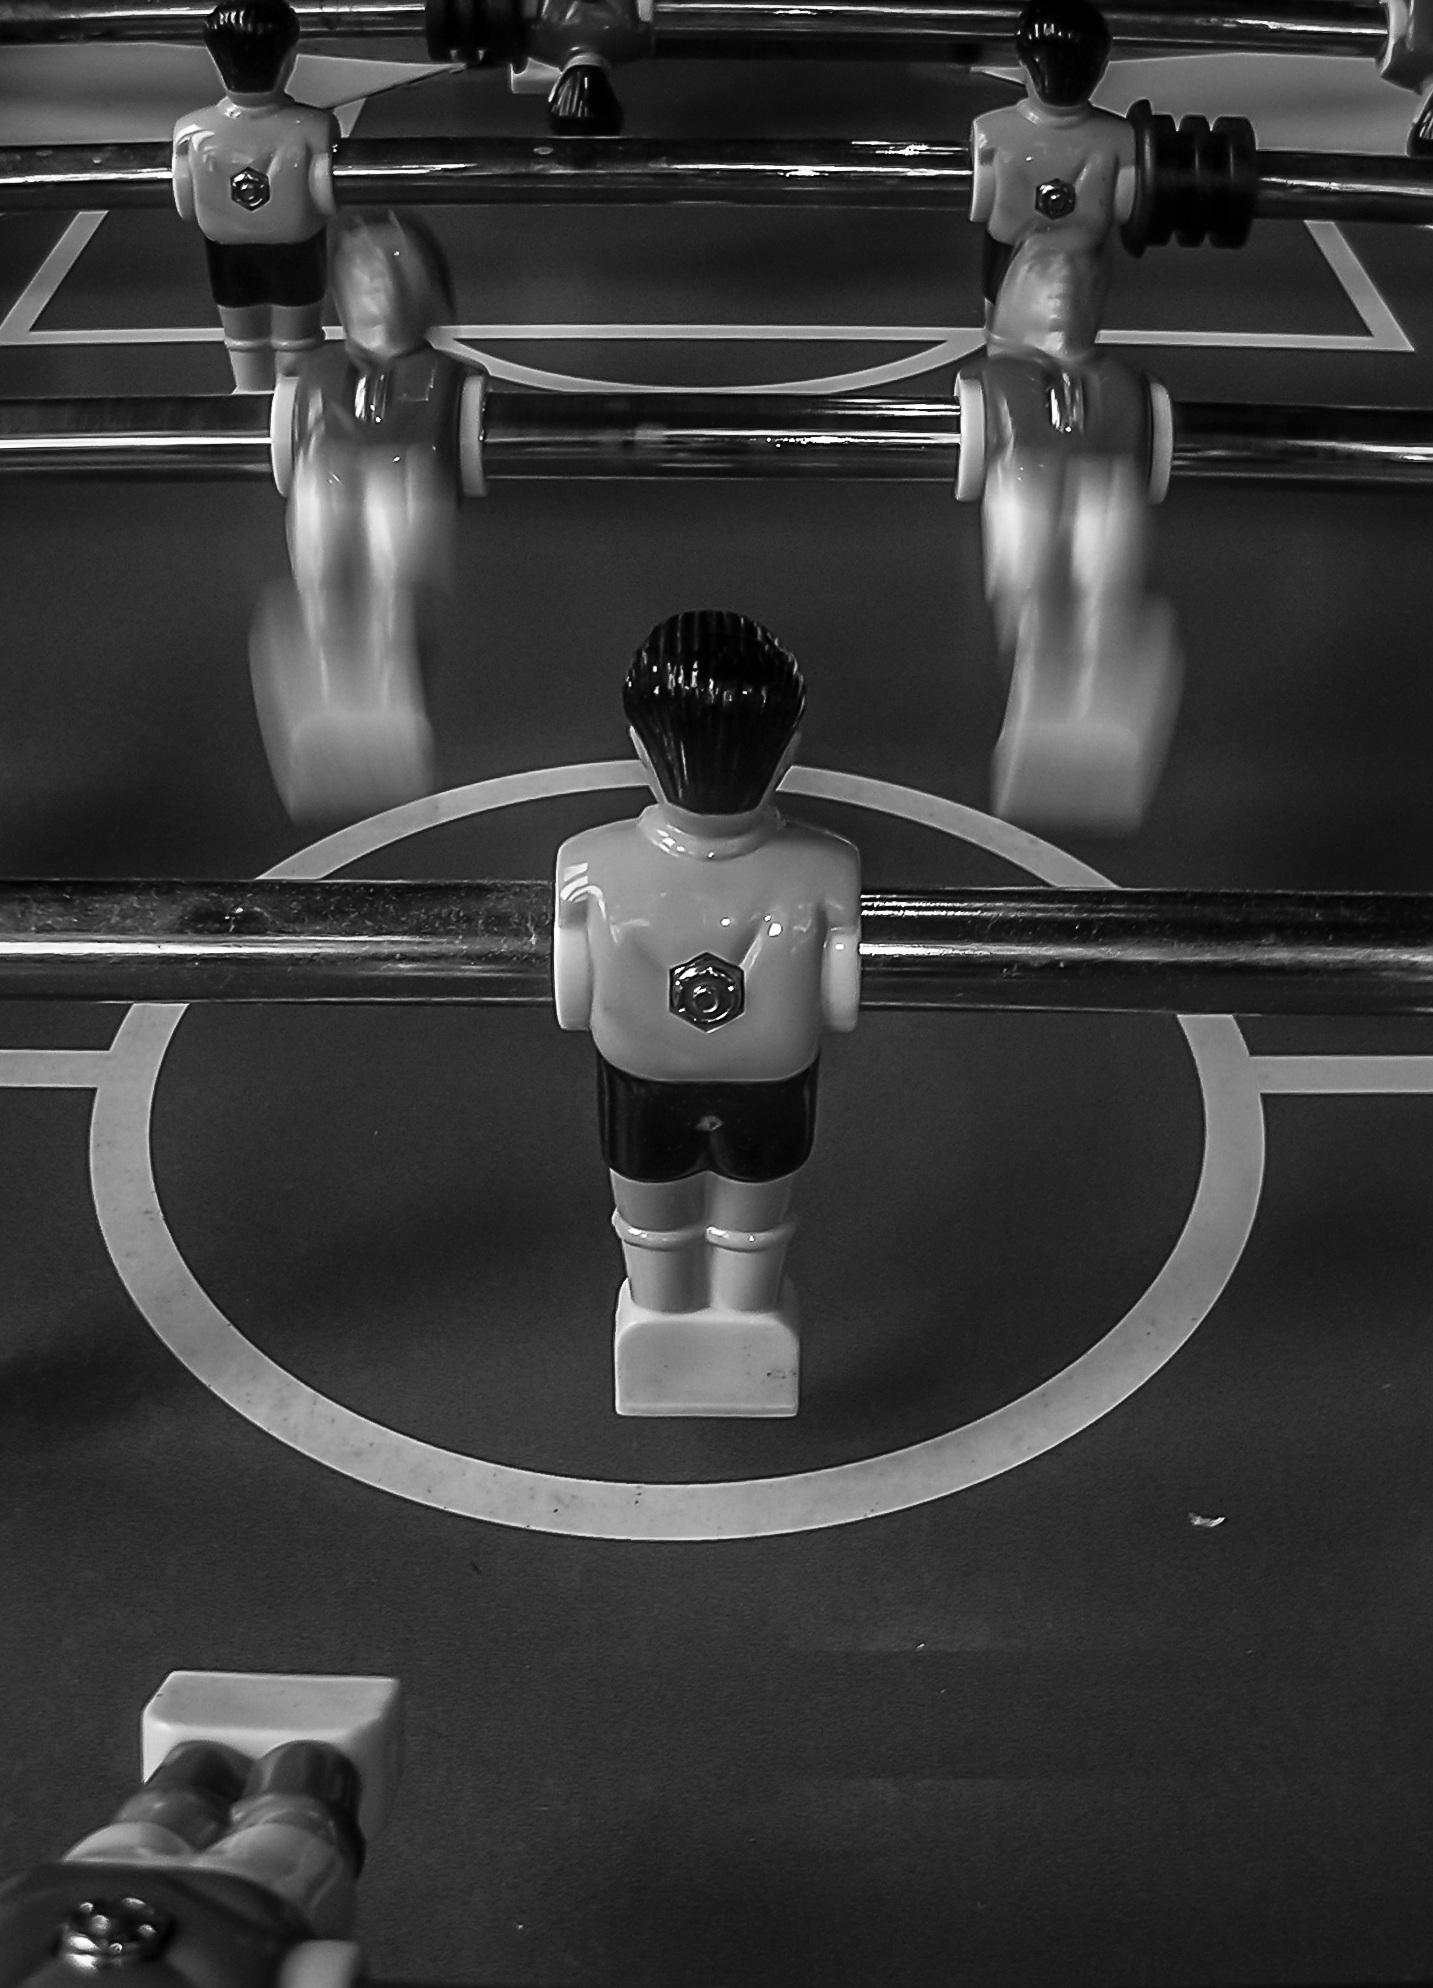
table, black and white, white, sport, photography, play, black, monochrome, movement, football, close, weapon, black white, table football, fun, shoot, kick, kicker, game device, foosball table, soccer table, footballers, monochrome photography, tipp kick